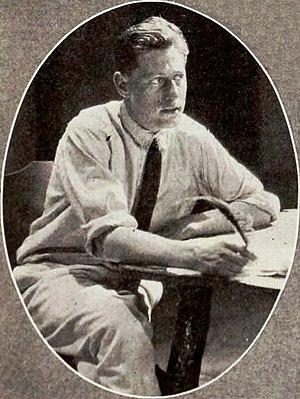
Sig Herzig est un scénariste et réalisateur américain né le 25 juillet 1897 à New York, New York, décédé le 12 mars 1985 à Thousand Oaks.